John Wesley Gilbert

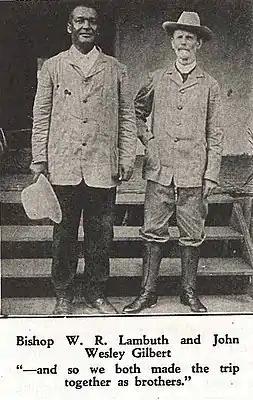
John Wesley Gilbert with Bishop Lambuth of the MECS on their mission to the Belgian Congo.

Gilbert and Lambuth successfully established a church and school in the village of Wembo-Nyama. This school would later educate Patrice Lumumba, the first prime minister of the Democratic Republic of the Congo and an icon of anticolonialism and pan-Africanism. In its current form as the Patrice-Emery-Lumumba University of Wembo-Nyama, this school is supported by American Methodists to this day. The mission of Gilbert and Lambuth was remembered as an exemplar of interracial partnership. However, even from the beginning there were "persistent rumors that the Belgian government was not highly cordial to Gilbert's return." Rather than a joint mission of the (black) CME and (white) MECS, by the 1920s and 30s the Methodist missionaries in Wembo-Nyama were exclusively white. Sylvia Jacobs argues that "probably the greatest obstacle was the Belgian government, which refused to issue permits to African Americans seeking to reside in the Belgian Congo" because of prior agitation against the Congo Free State atrocities.